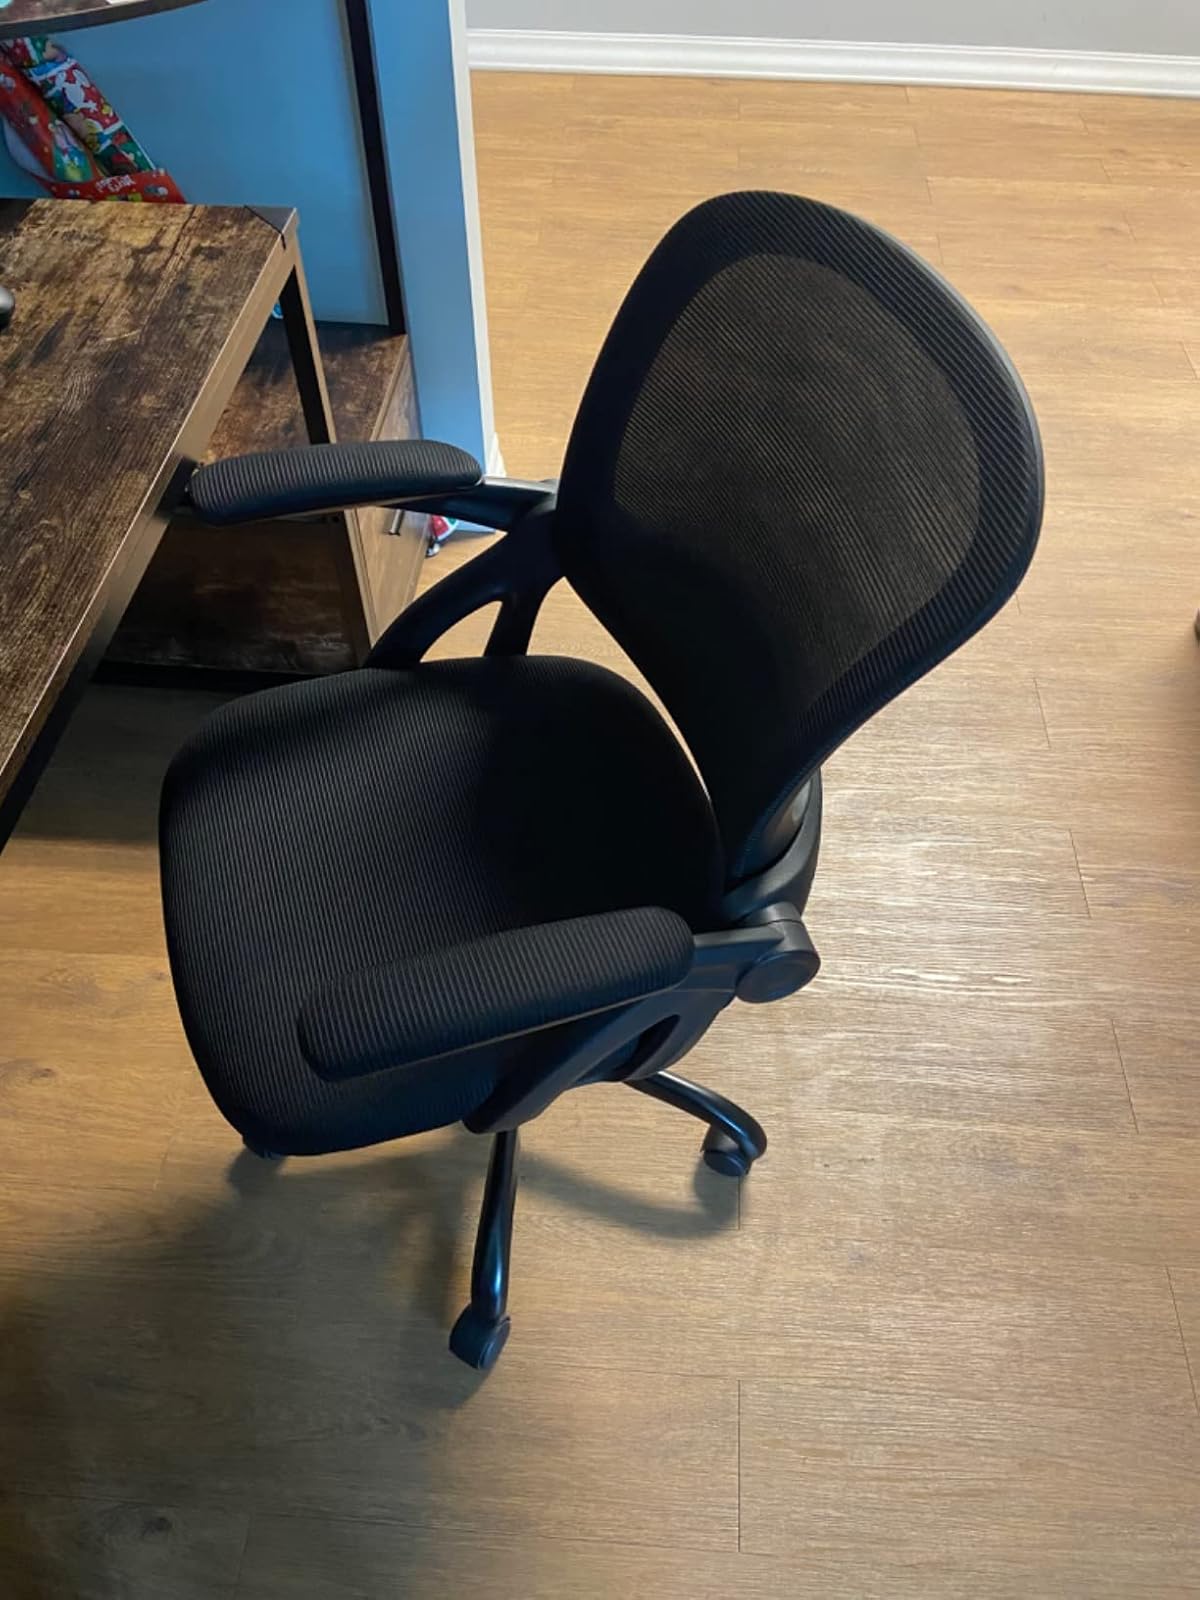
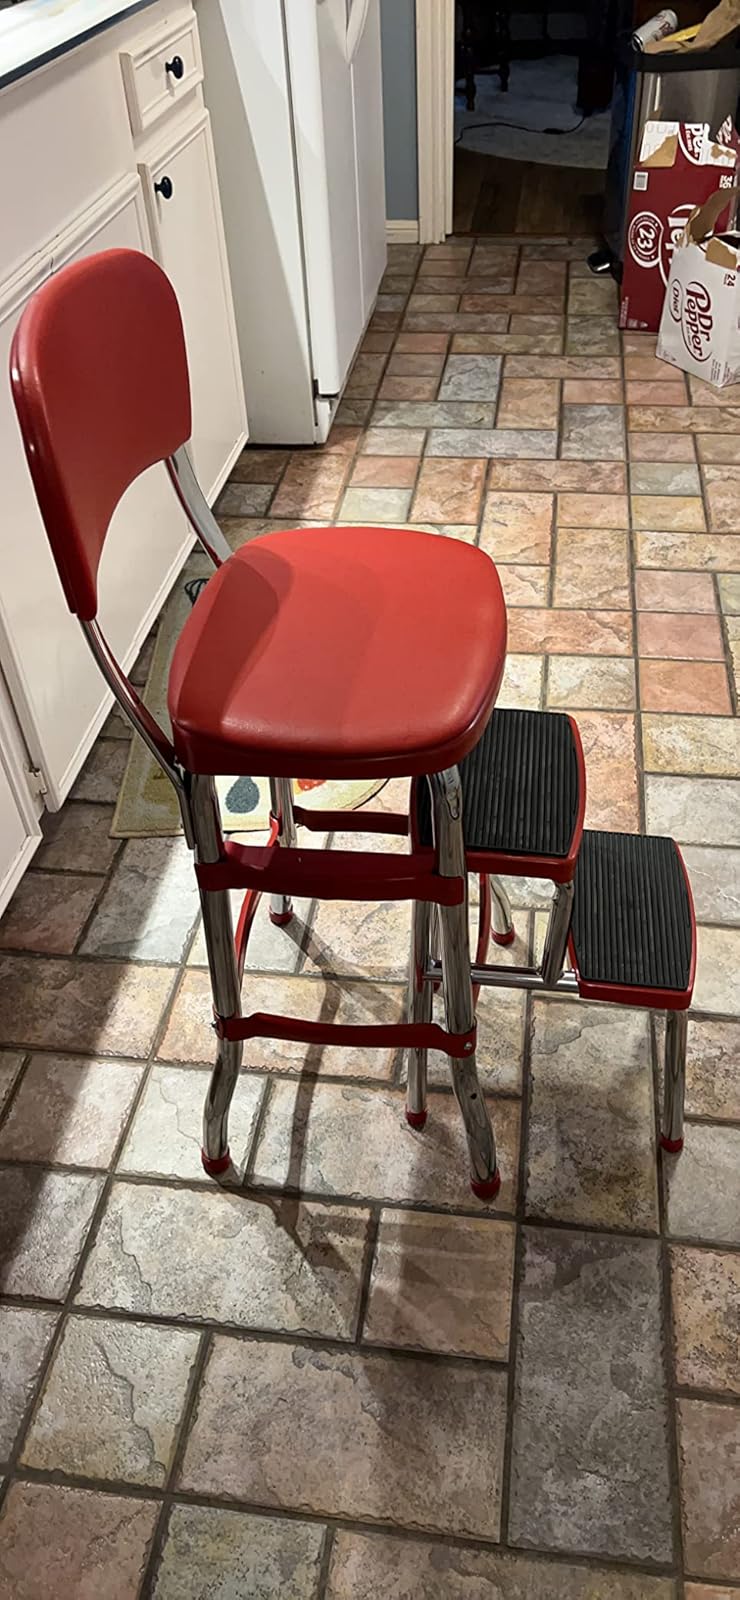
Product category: items_chair
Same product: no